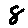
Label: 8